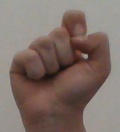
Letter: fa